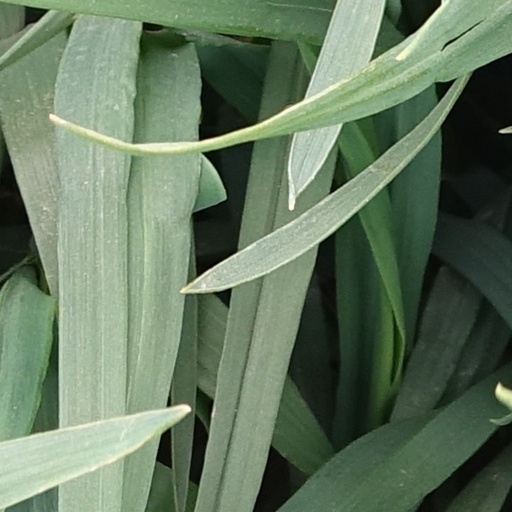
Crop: wheat